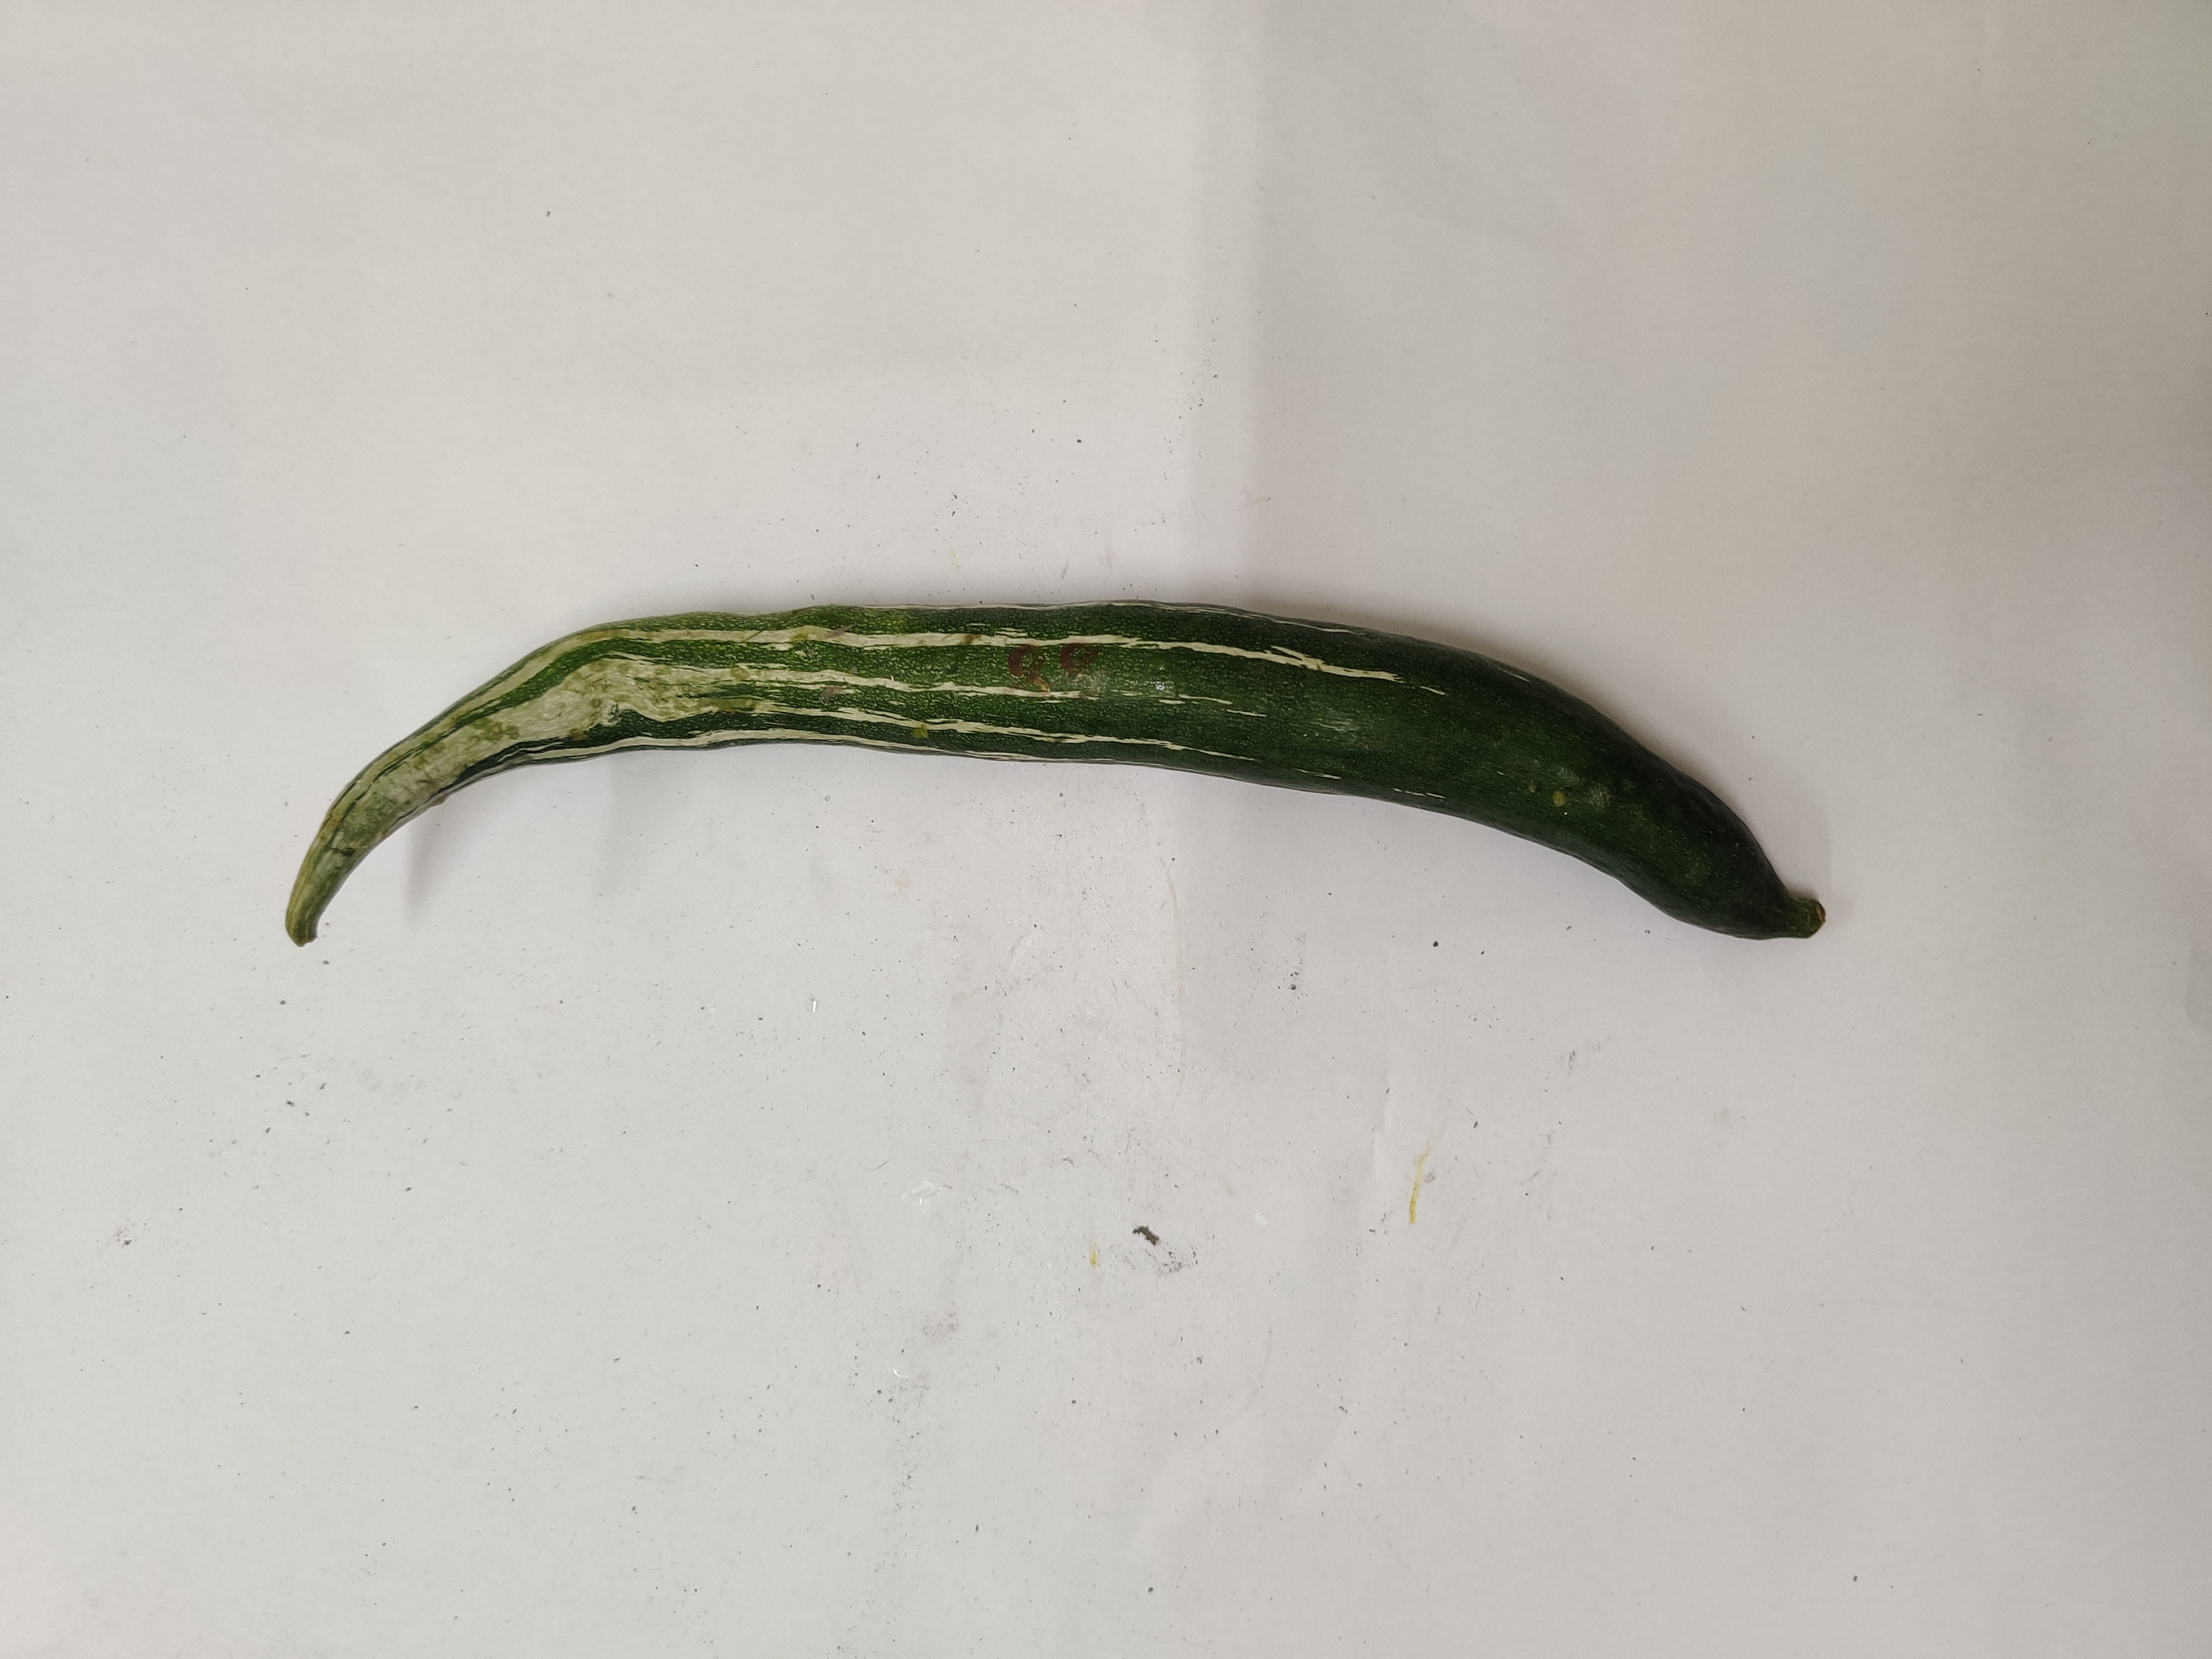
Crop: Snake Gourd
Condition: Damaged